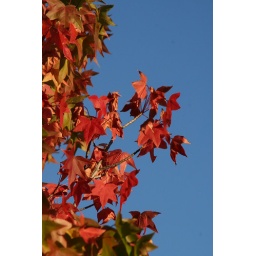
Maple leaves seen against the blue sky in Cenberra, ACT Australia